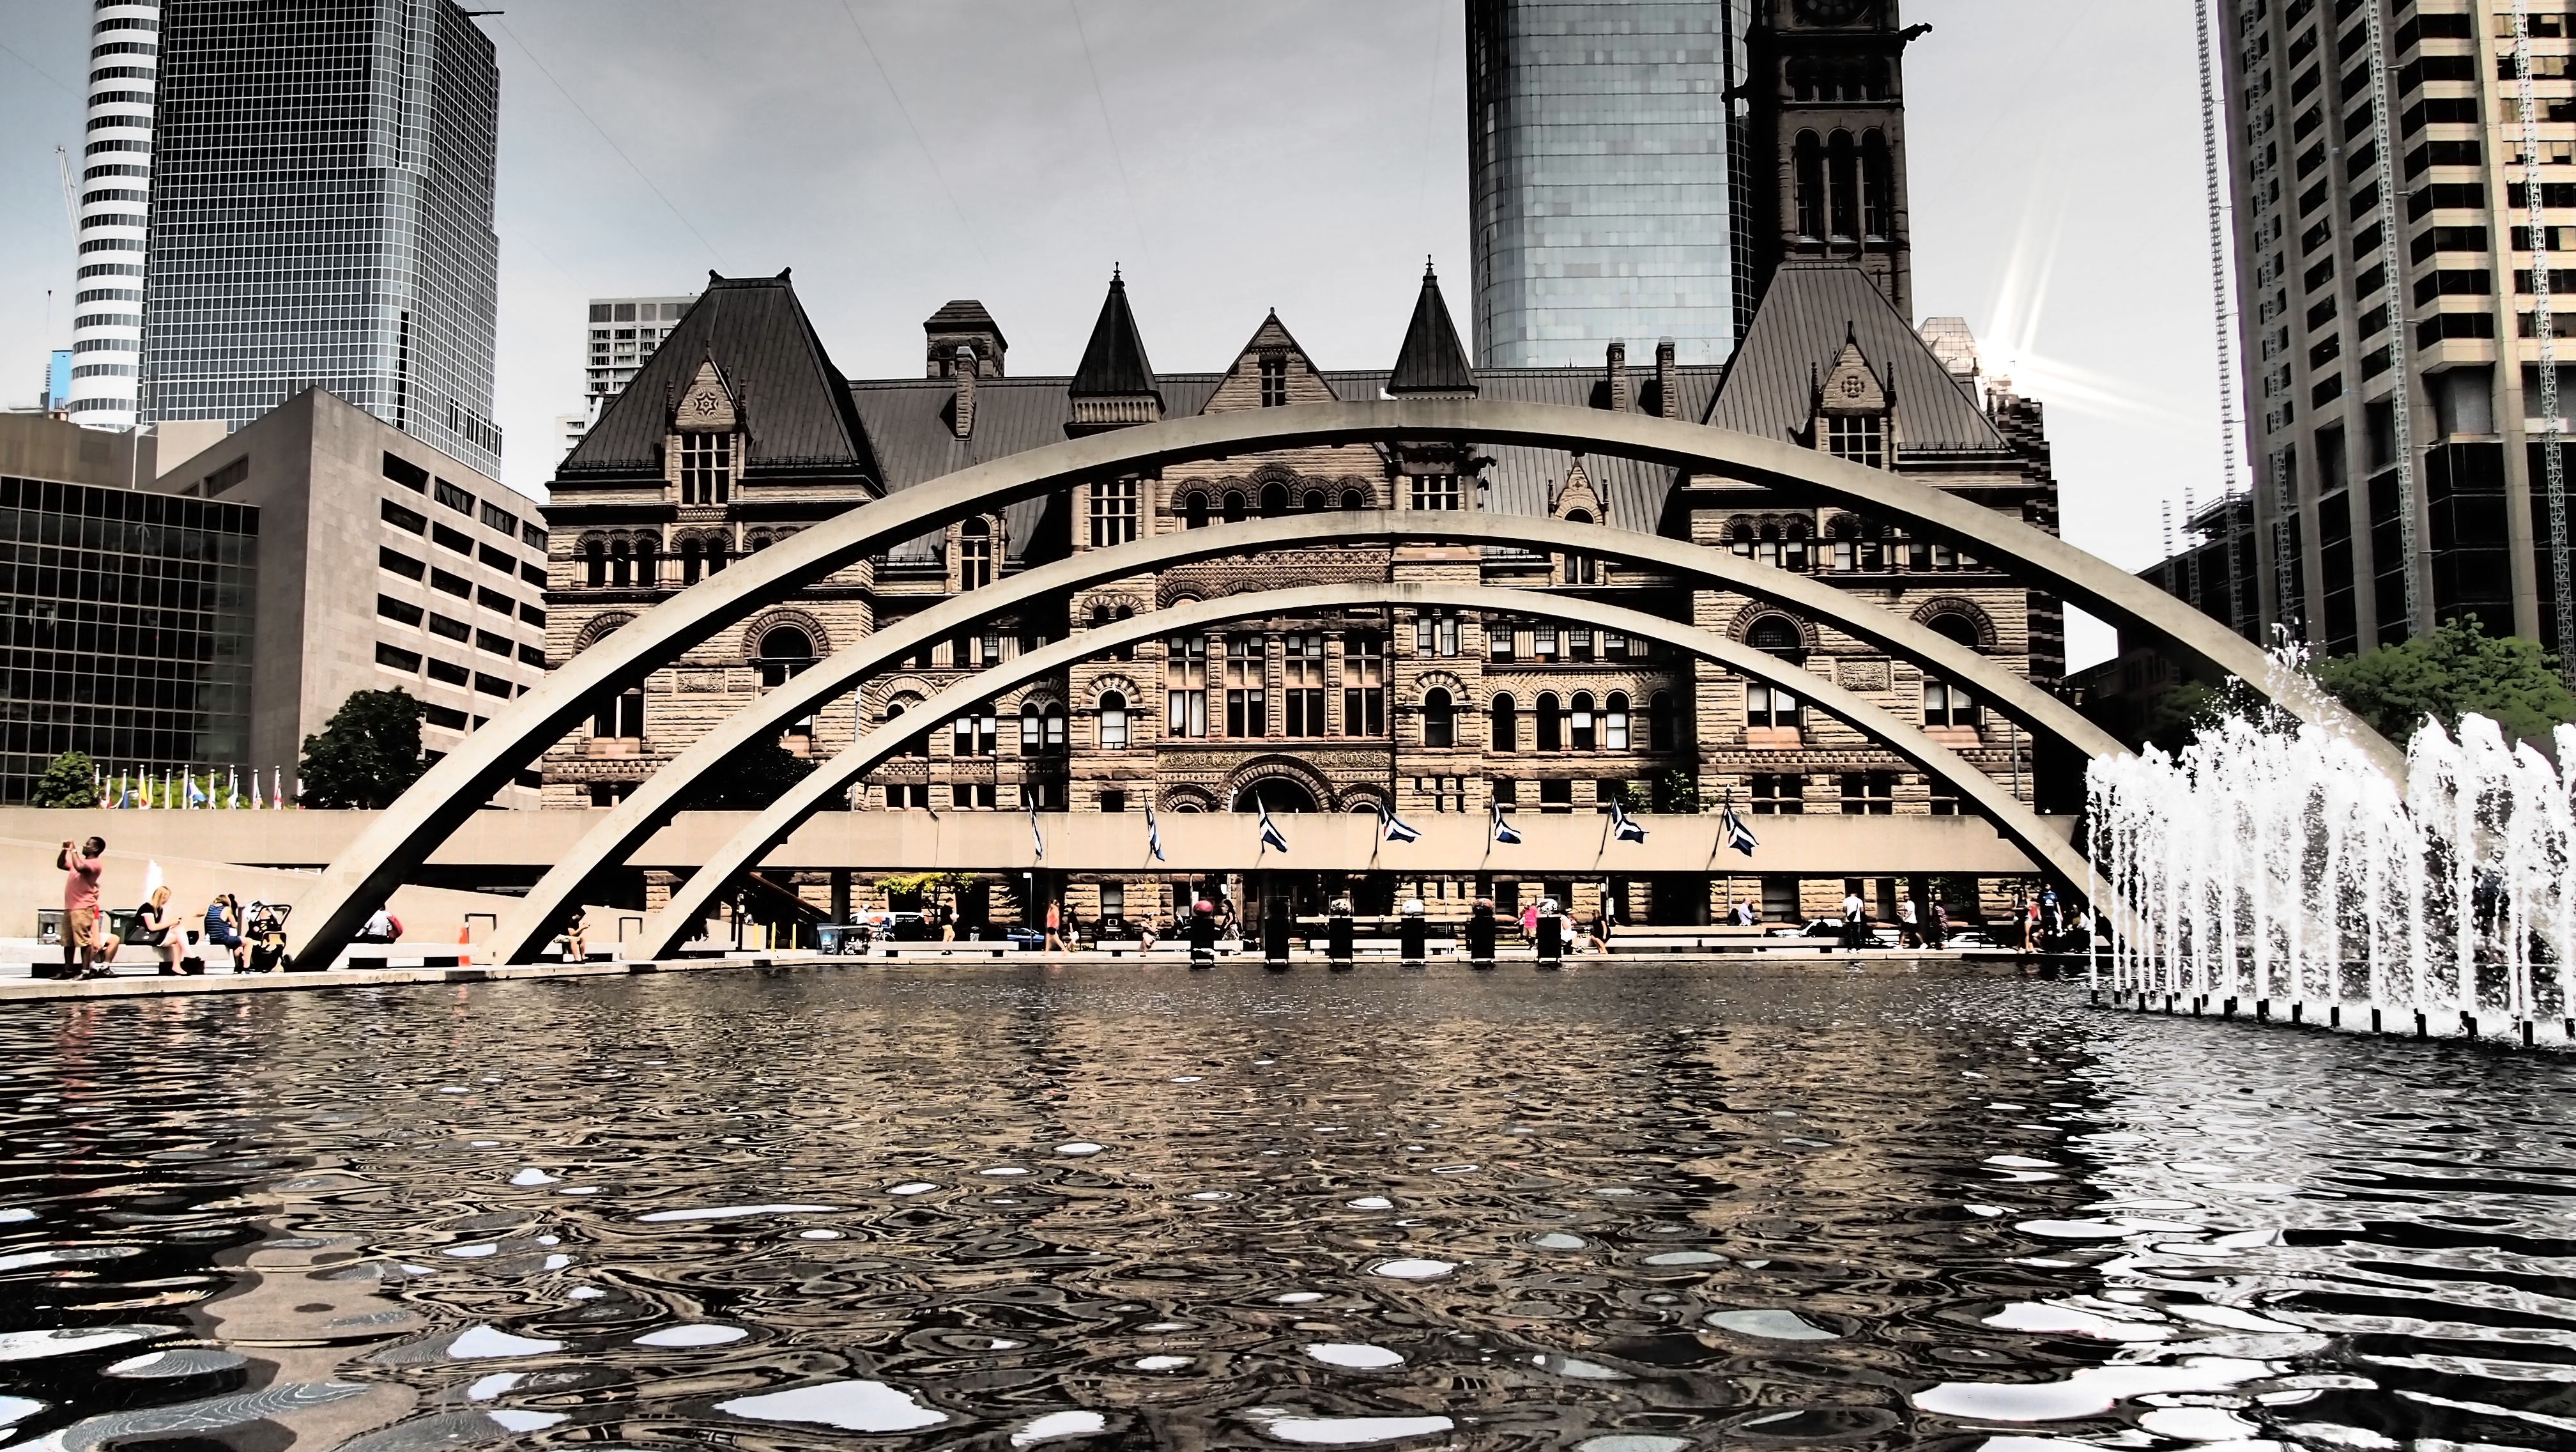
water, architecture, bridge, skyline, city, cityscape, reflection, landmark, waterway, canada, fountain, toronto, water feature, town hall, urban area, human settlement